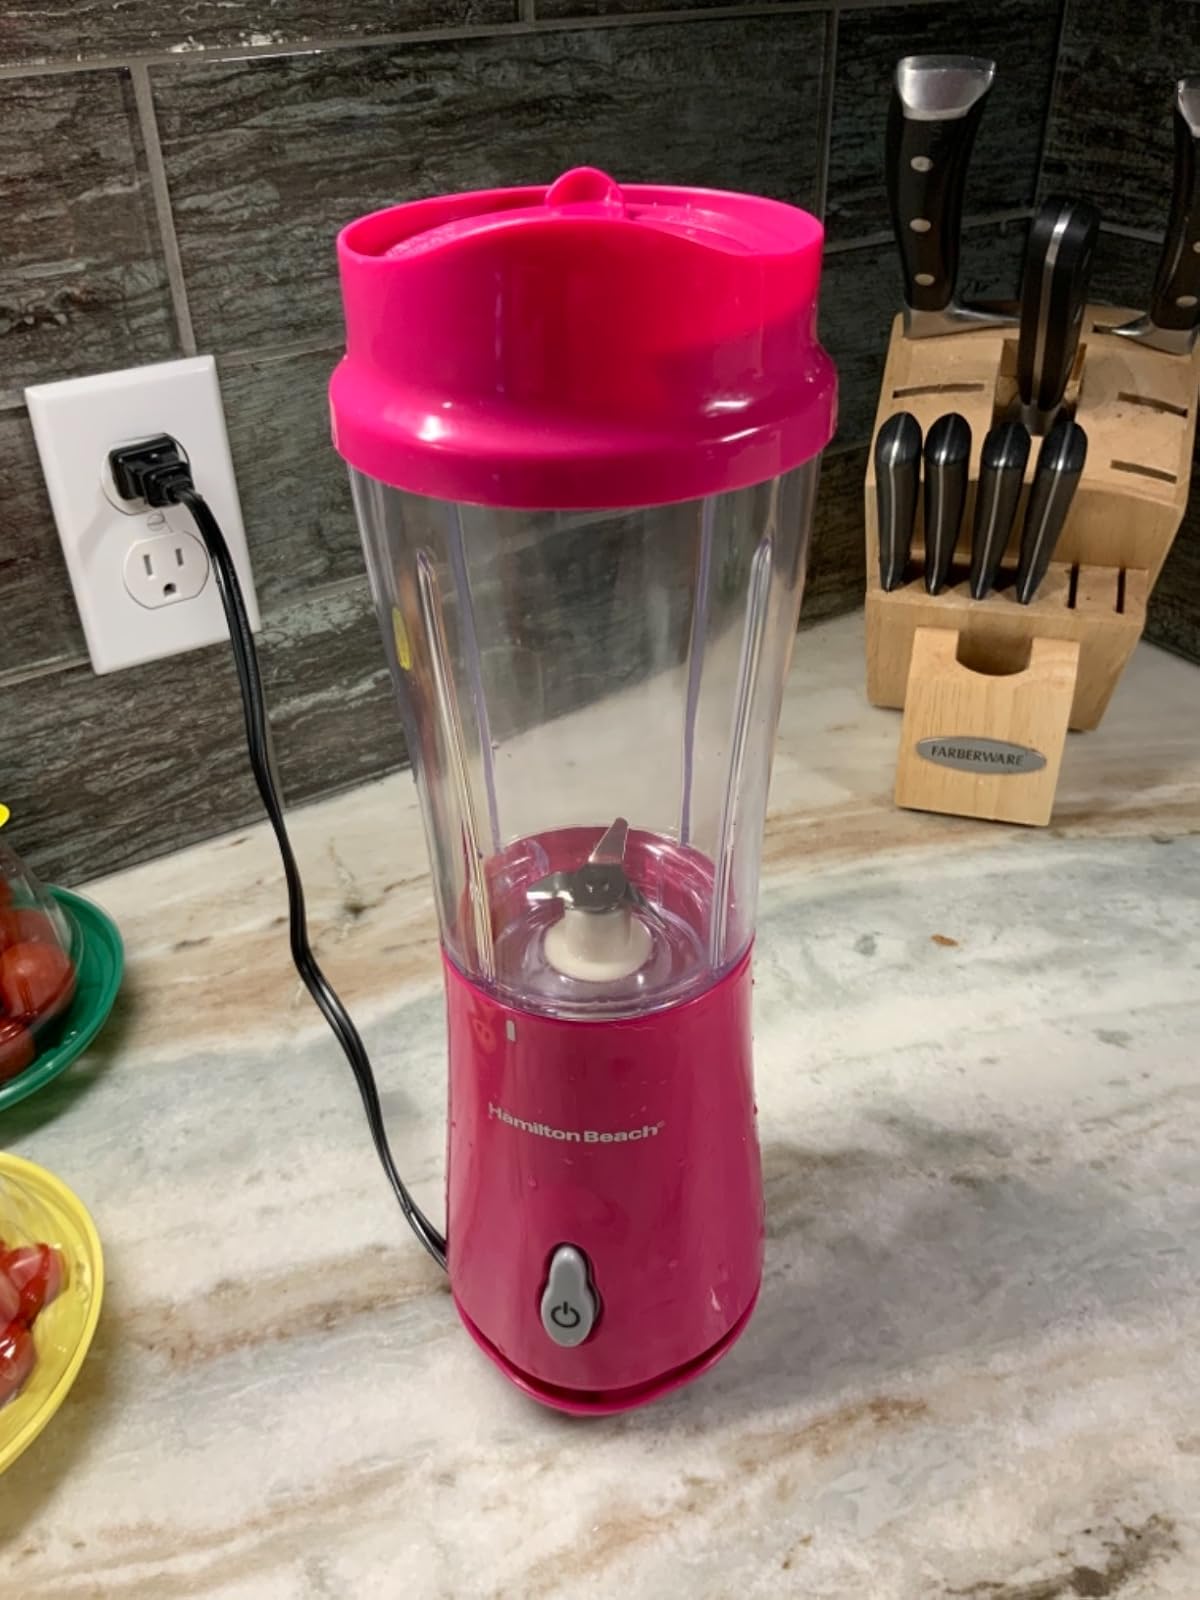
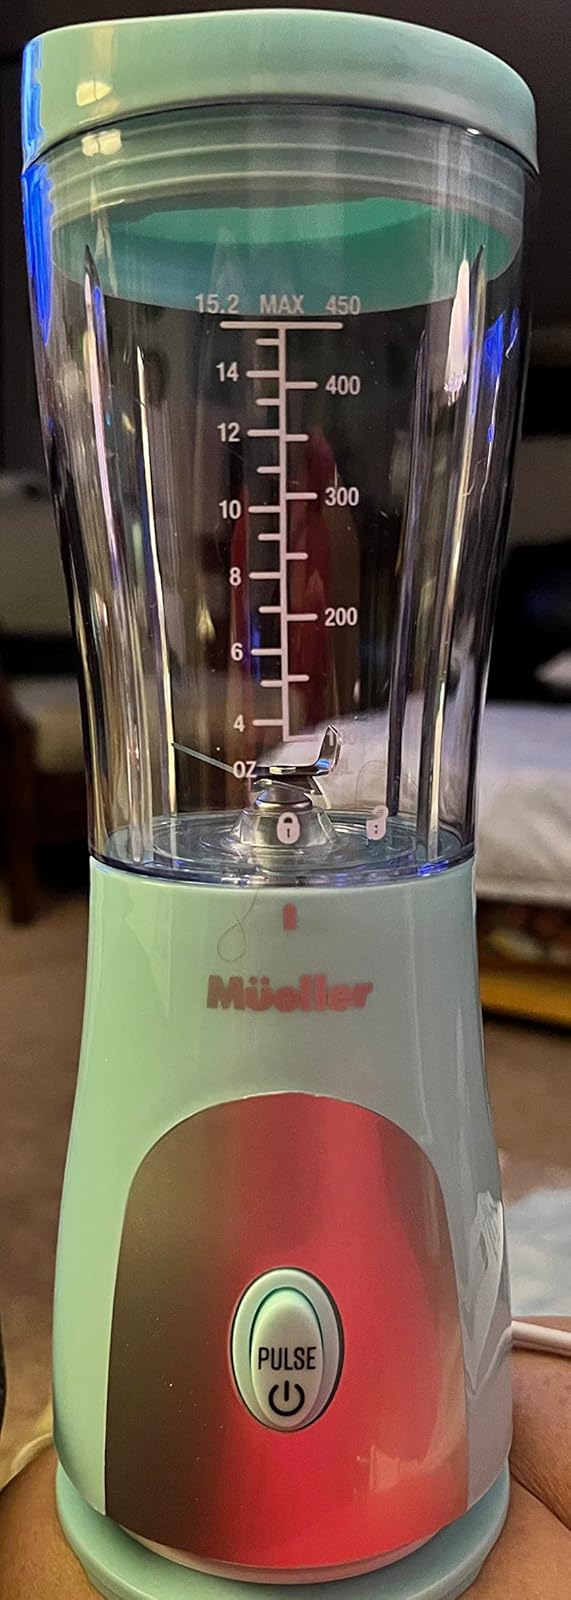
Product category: items_blender
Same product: no